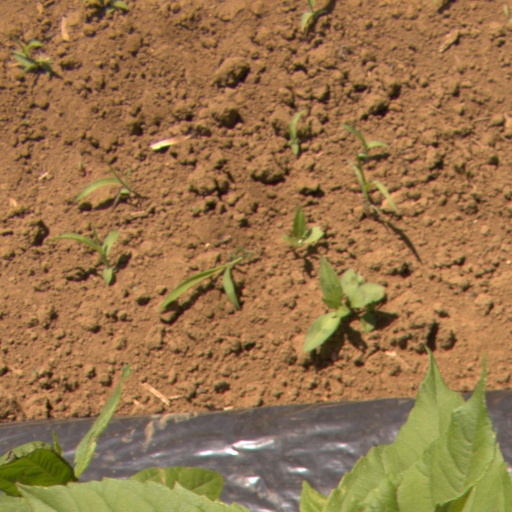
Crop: Jerusalem artichoke